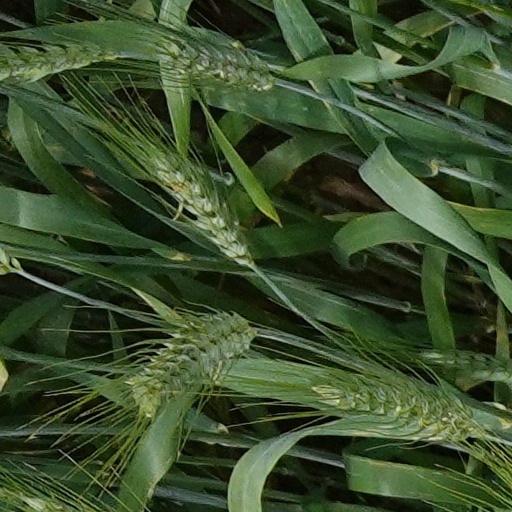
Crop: wheat